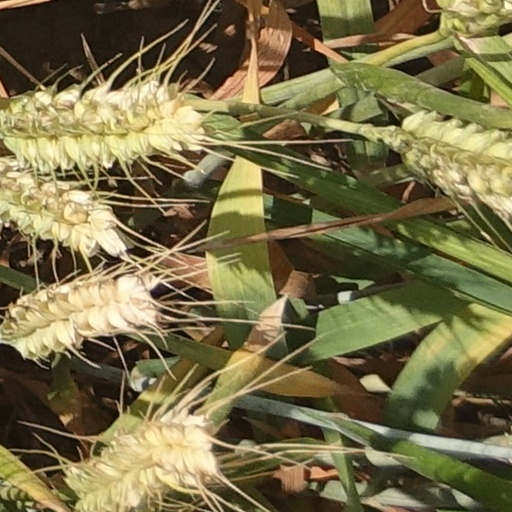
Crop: wheat